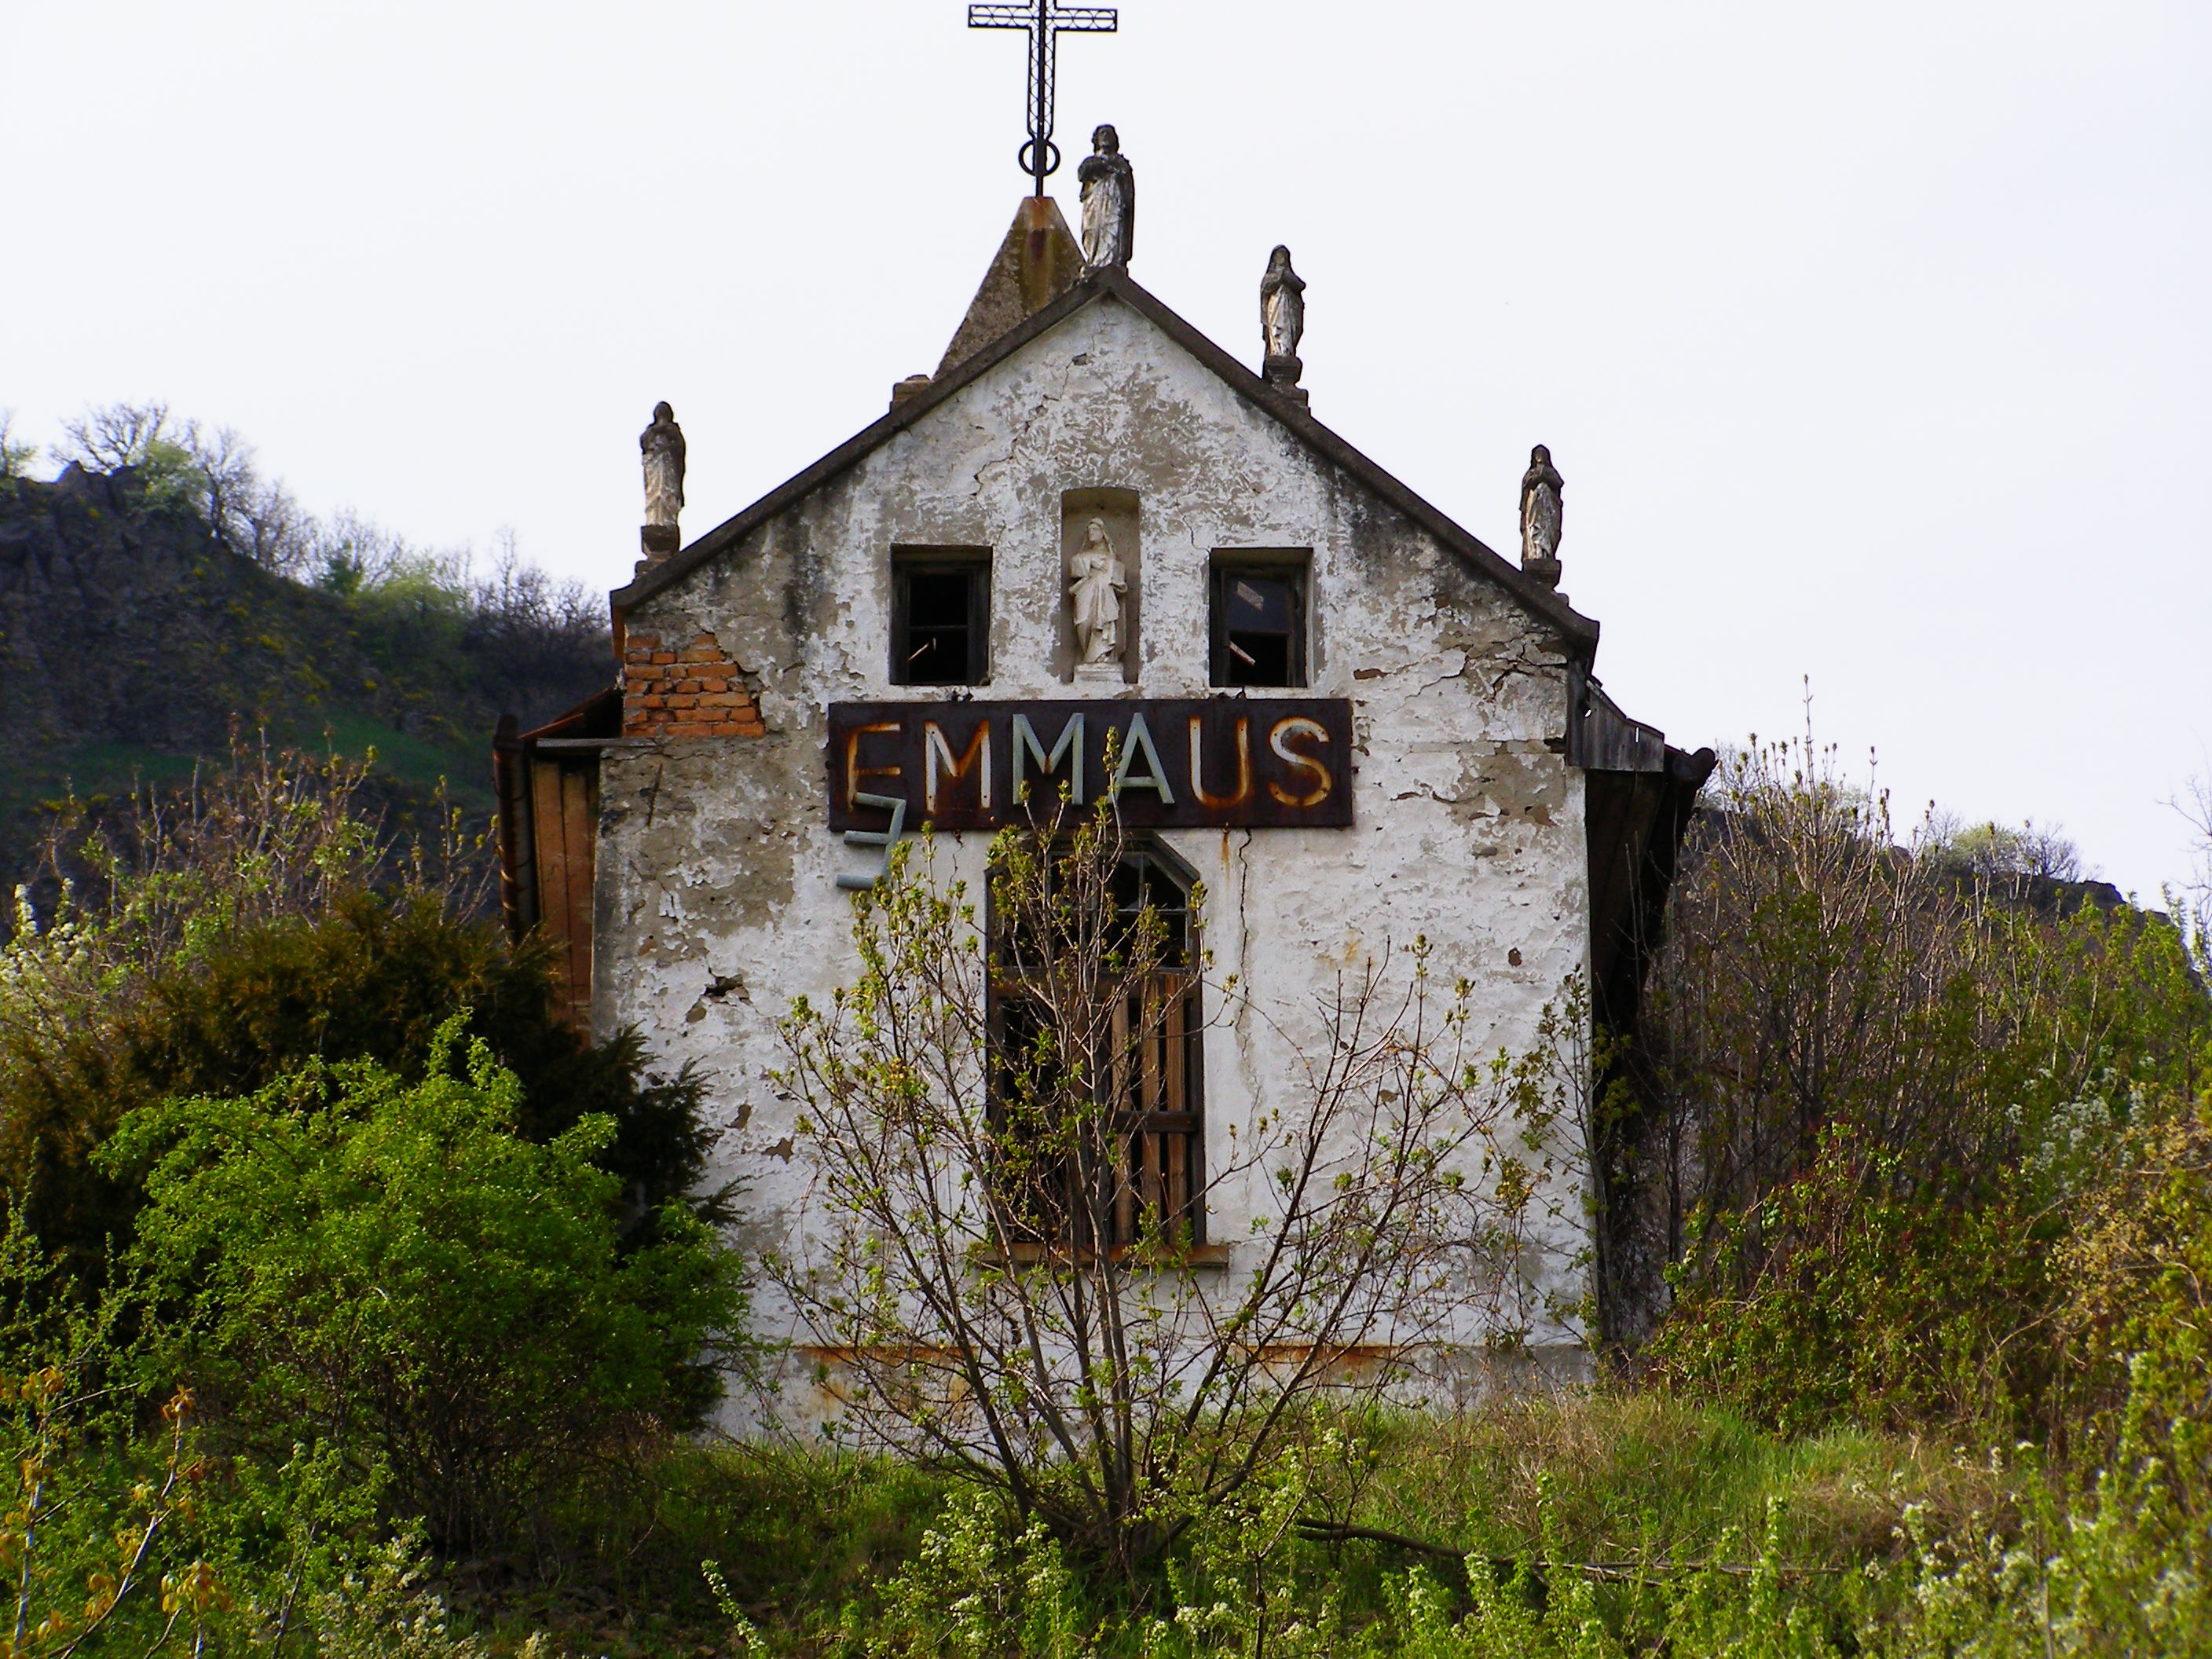
house, building, chateau, village, abandoned, church, chapel, place of worship, old house, monastery, estate, rural area, abandoned building